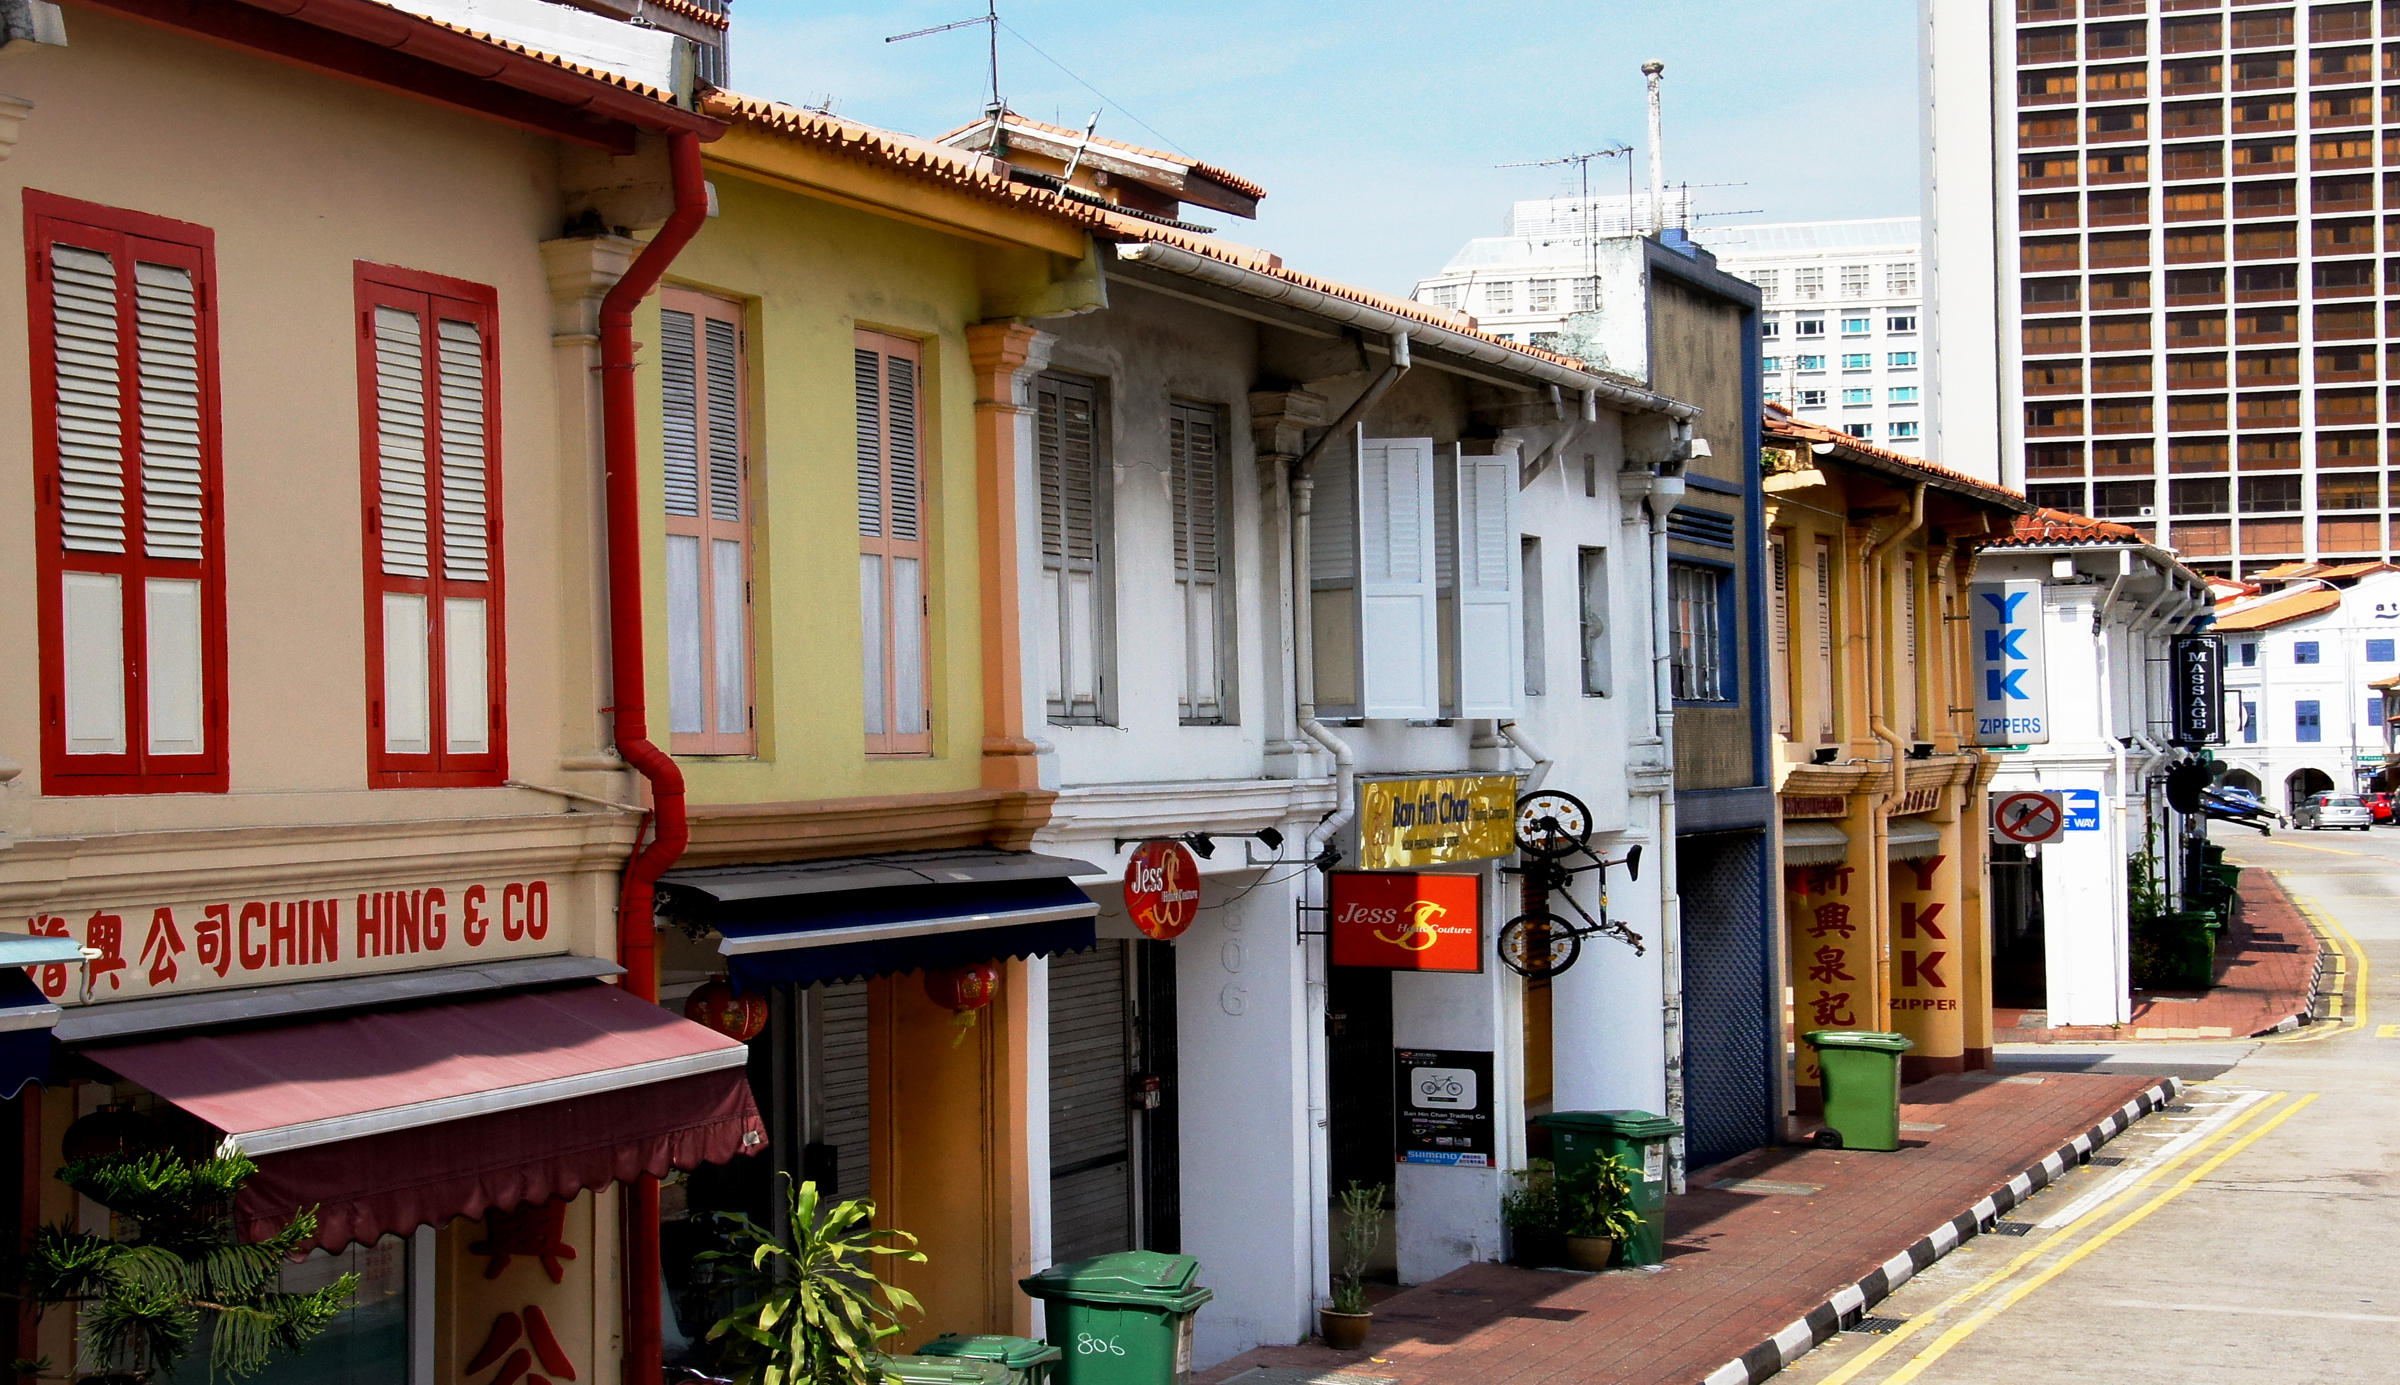
road, street, house, town, restaurant, city, downtown, facade, publicdomain, singapore, sightseeingsingapore, neighbourhood, houseshopssingapore, urban area, residential area, human settlement